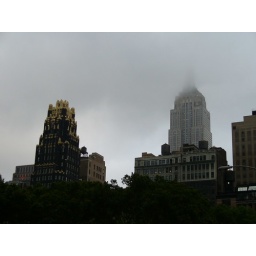
NYC 153 - Empire state building in the clouds